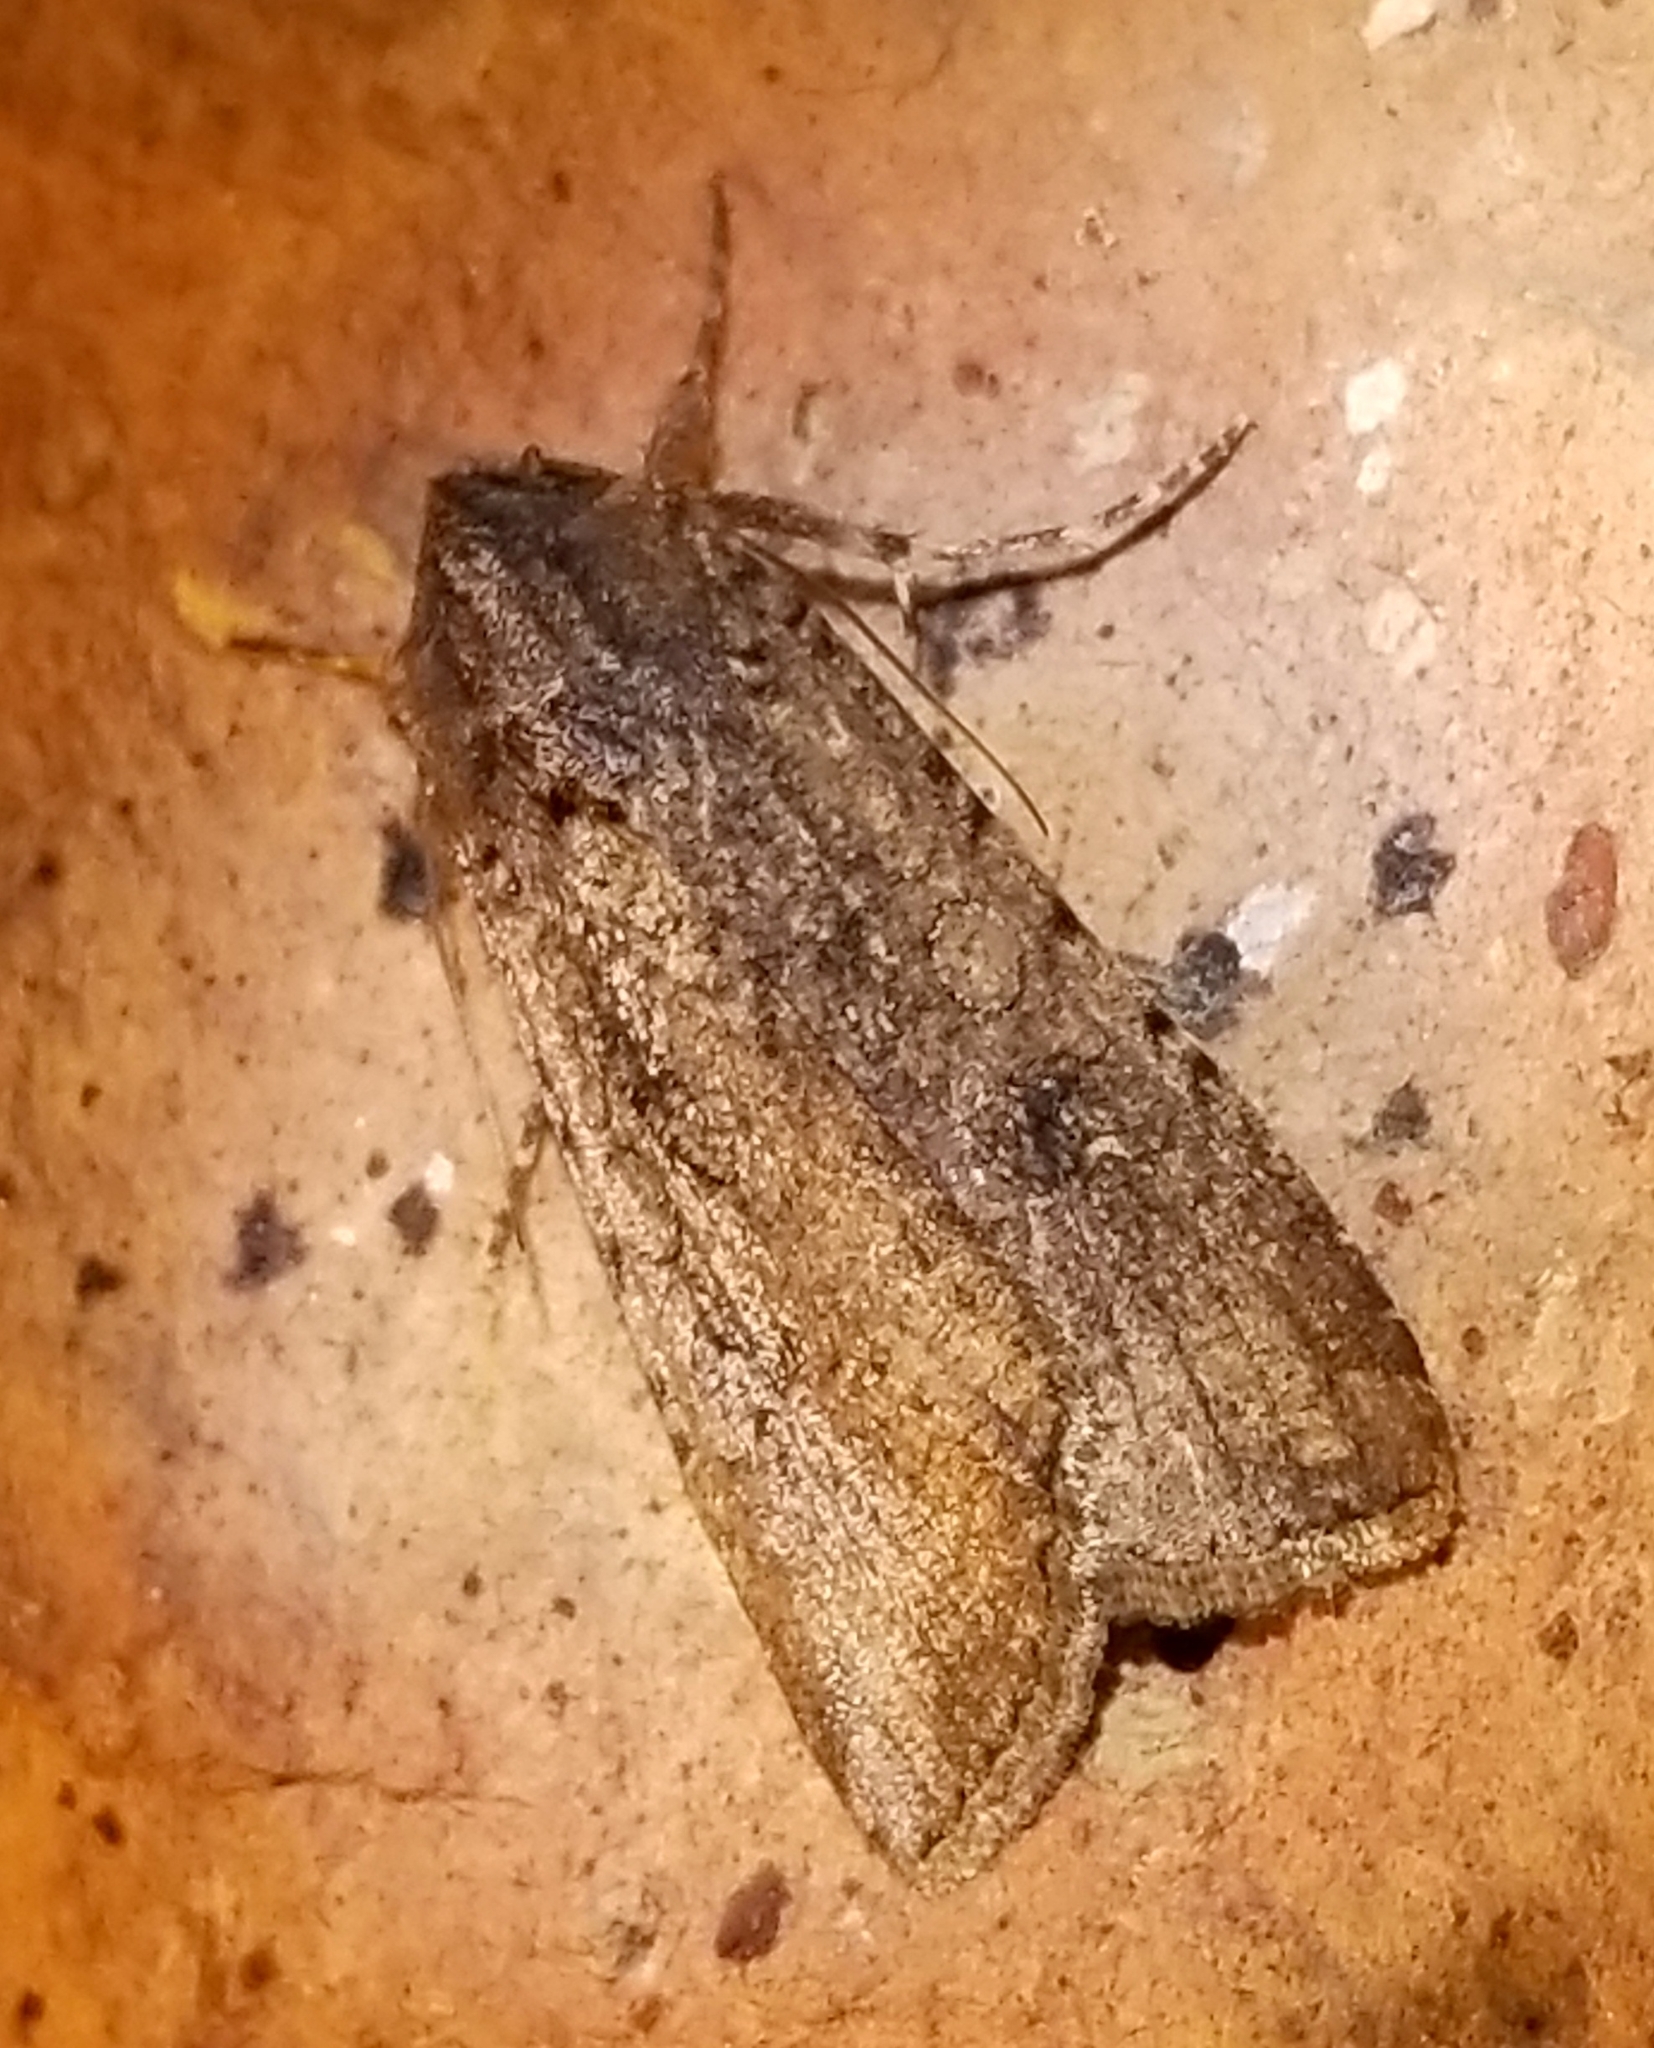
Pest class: cutworms